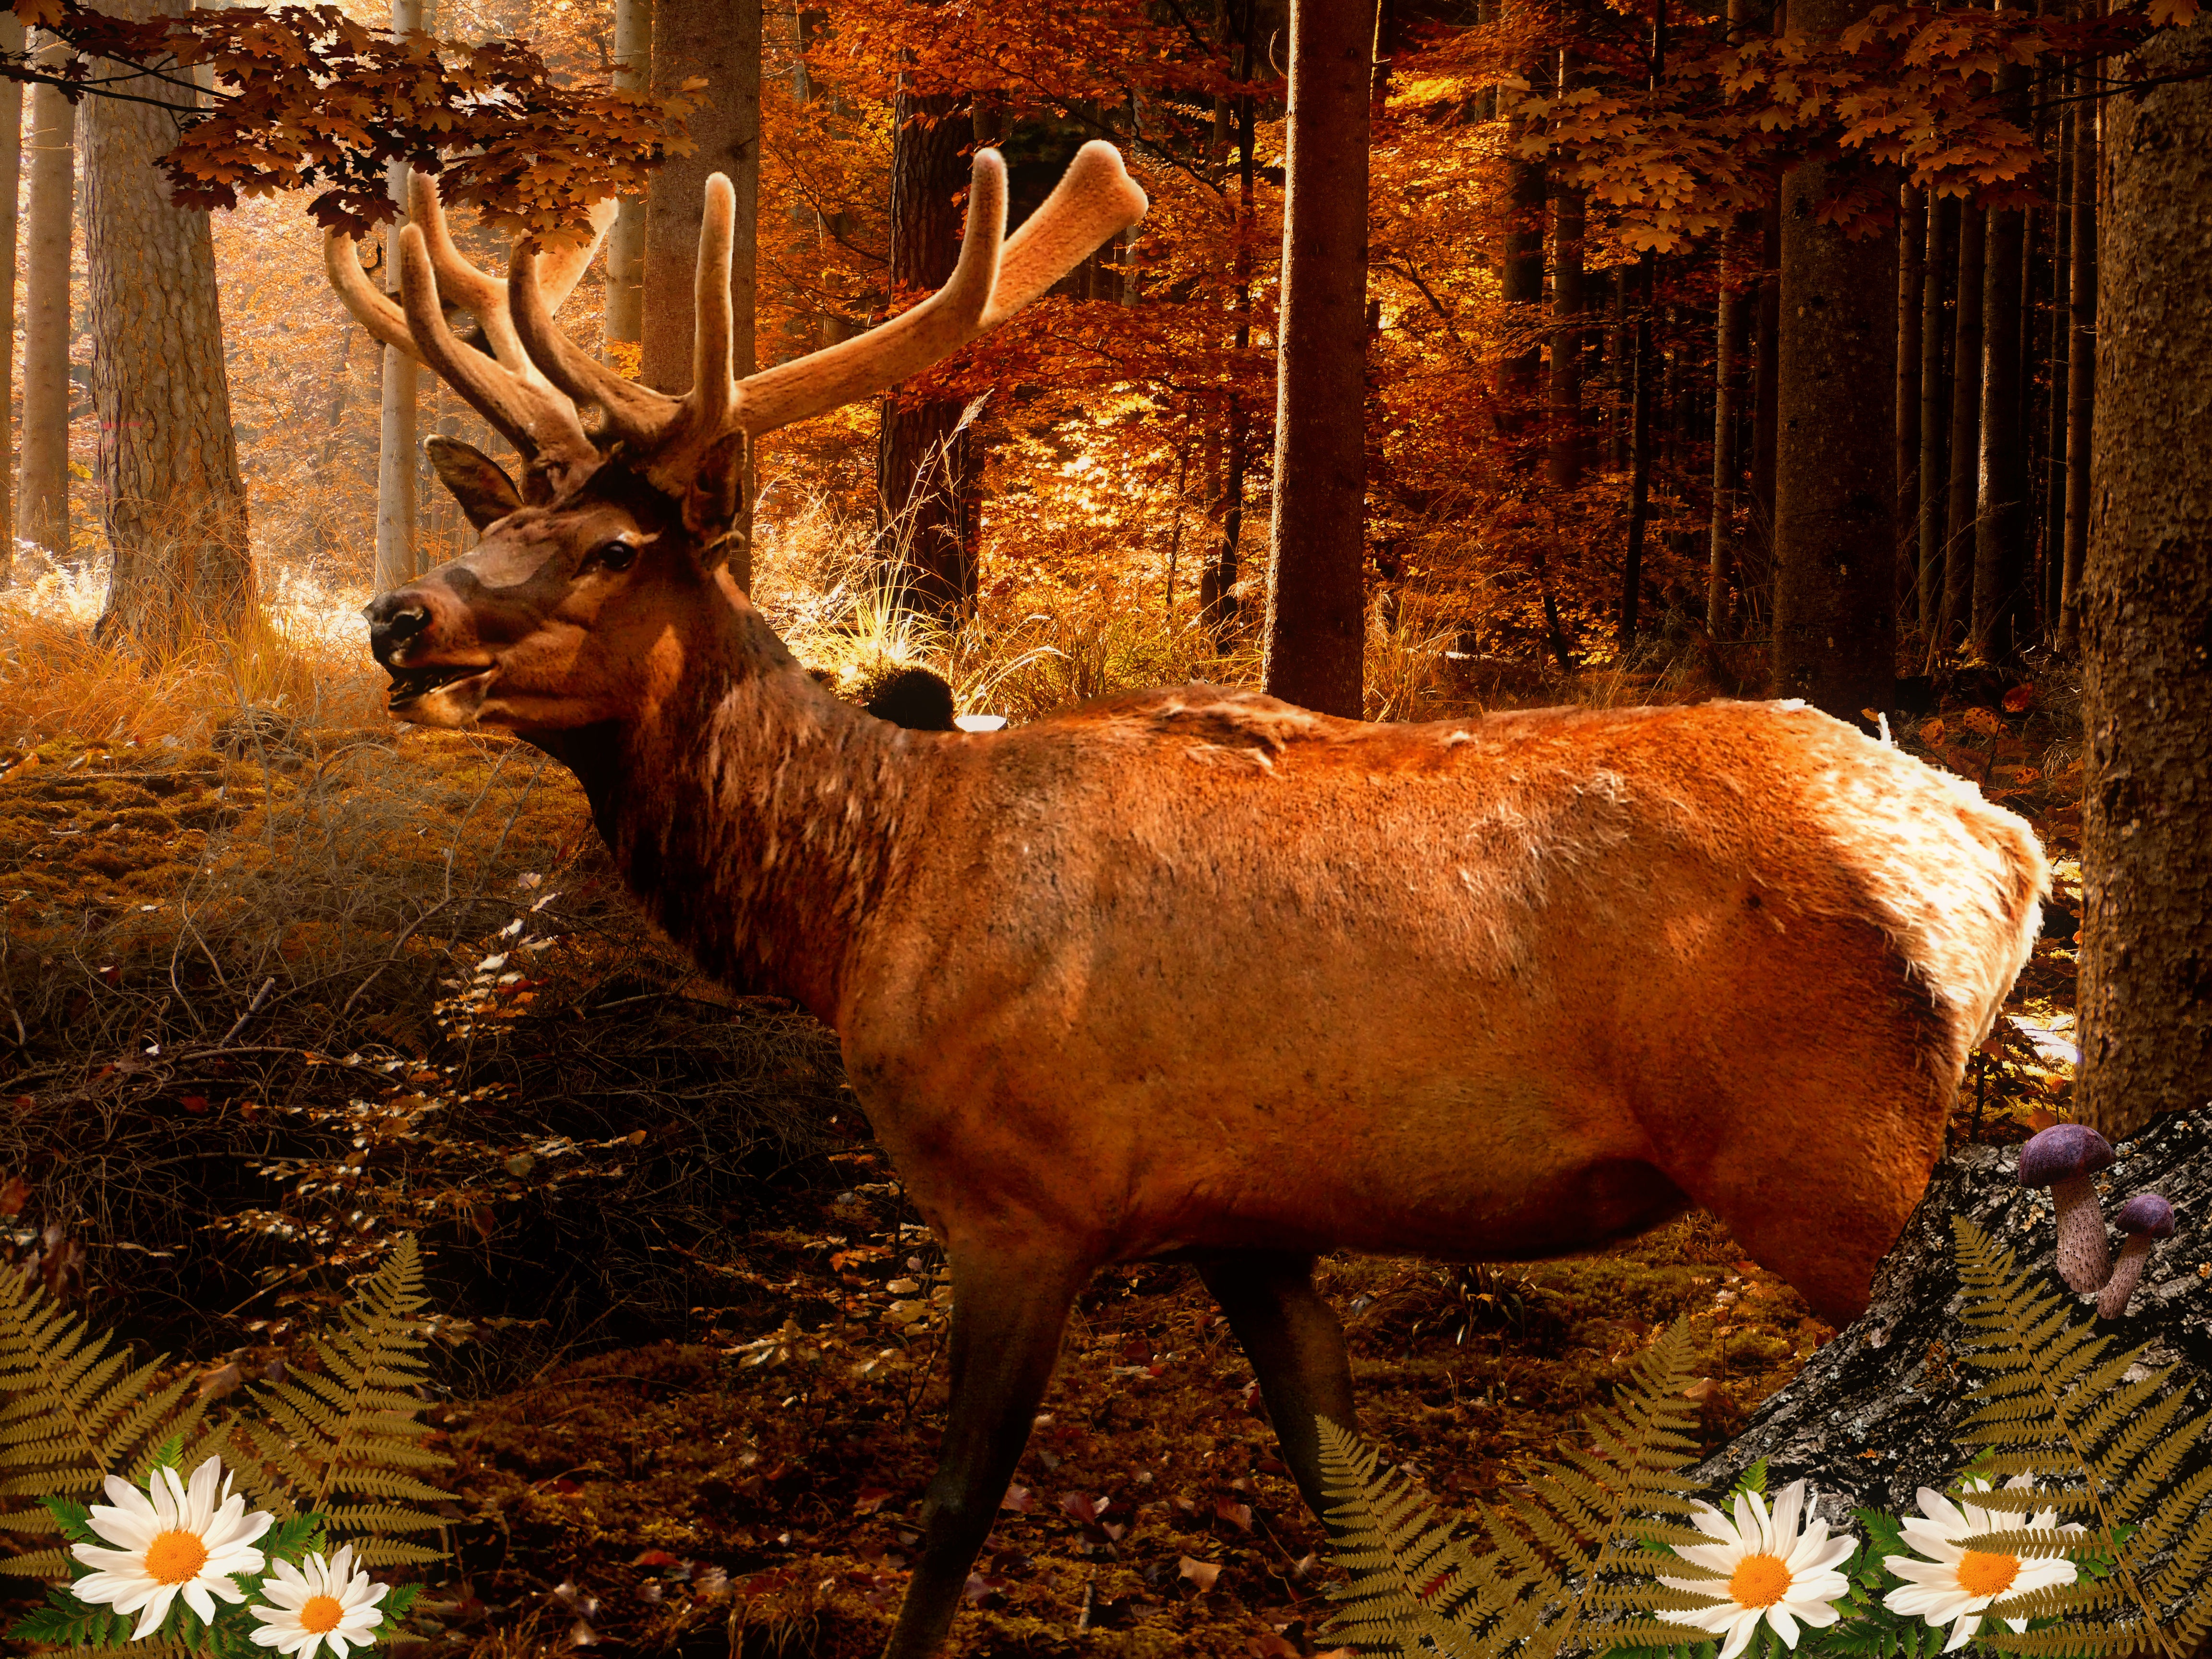
landscape, tree, nature, forest, plant, wood, wildlife, deer, log, autumn, mammal, mushroom, fauna, antler, moose, hirsch, animal world, elk, white tailed deer